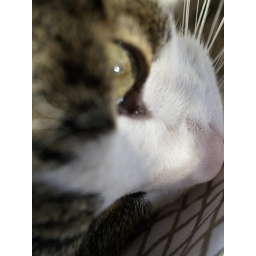
Only a cat can look so cute in trying to nap